Oliver Wittke

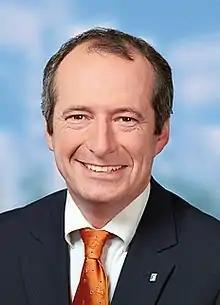

Oliver Wittke (born 24 September 1966) is a German politician of the Christian Democratic Union (CDU).